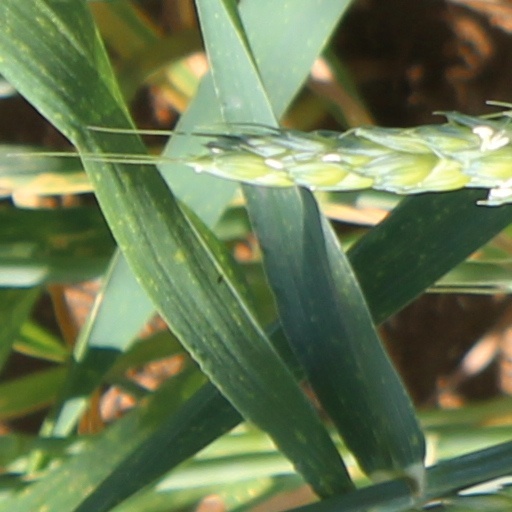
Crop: wheat